Gendarmerie

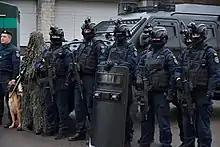
Members of the counter-attack unit of the Public Security Service in Lithuania.

These forces are normally titled "gendarmerie", but gendarmeries may bear other titles, for instance the "Carabinieri" and "Guardia di Finanza" in Italy, the National Republican Guard in Portugal, the Civil Guard in Spain, the Royal Marechaussee in the Netherlands or Internal Troops/National Guard in Ukraine and Russia.